Orfanato (São Paulo Metro)

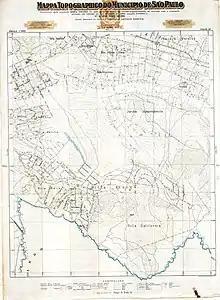
Topographic Map of Sector 67 of the city of São Paulo (SARA, 1930). Cristóvão Colombo Orphanage (Vila Prudente) is located in the upper-left corner.

After beneficent campaigns made in São Paulo, on 15 February 1895, Italian priest José Marchetti (1869-1896) created Cristóvão Colombo Orphanage. Some time later, Marchetti projected the implantation of a second unit in the recent-founded borough of Vila Prudente to split up boys and girls. The construction began in 1896 and, after a long time of stoppage and lack of resources, it was concluded in 1904. Cristóvão Colombo Orphanage of Vila Prudente was opened on 5 August 1904. Because it was a large building in that block, it became a geographic and social reference point. The street of the allotment was named by local residents as "Rua do Orfanato", name officialized by Municipal Executive Order N° 972, of 24 August 1916. The Orphanage was managed for many years by priest Marchetti's sister, Sister Assunta Marchetti (1871-1948). After his death, Vila Prudente Orphanage was renamed after her (Sister Assunta Marchetti House). Currently, it is a mixed shelter, receiving children and teenagers in situation of social vulnerability forwarded by the Judiciary.